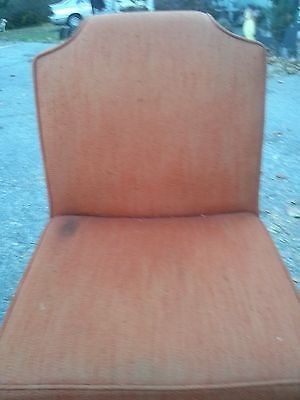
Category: chair